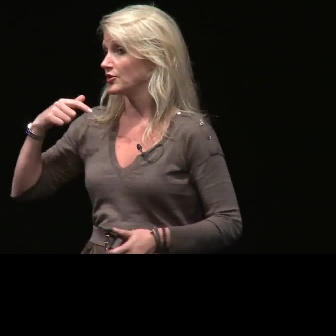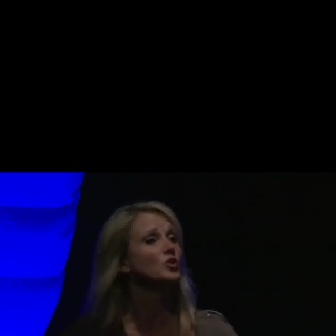
  Please identify the target specified by the bounding box [95,4,186,95] in the first image and locate it in the second image. Return the coordinates in [x_min,y_min,x_max,y_max] format.
Answer: [100,200,183,283]